Bolton Pride

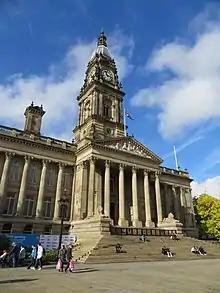
In 2018 Bolton Town Hall was lit in rainbow colours to celebrate Pride.

Bolton Pride 2018 took place on 21–23 September. It consisted of a vigil, stalls in the market and Victoria Square, and a parade themed around The Greatest Showman and finishing in Victoria Square,